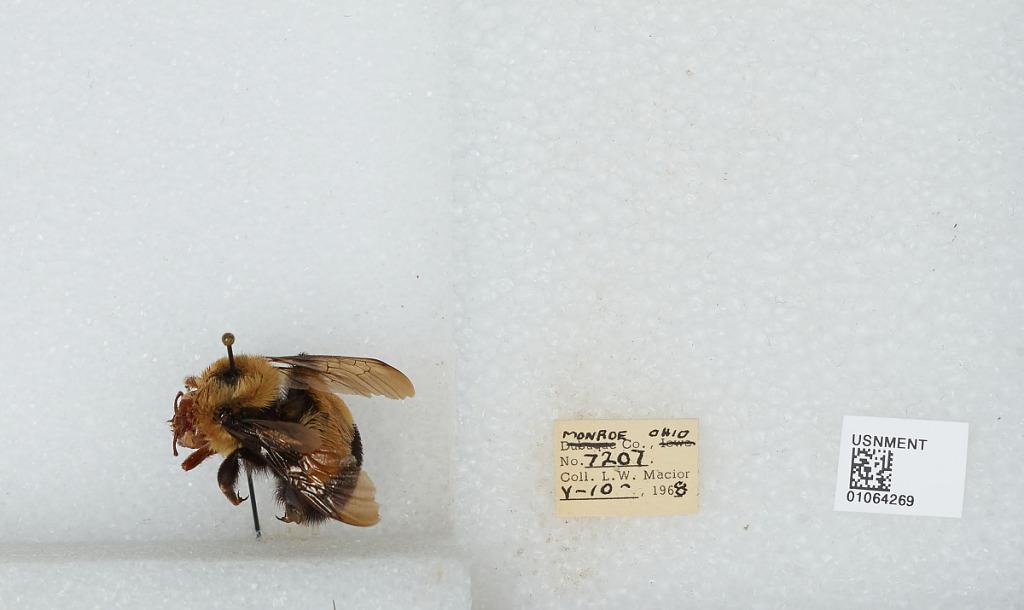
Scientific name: Bombus (Bombus) affinis Cresson
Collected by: L. Macior
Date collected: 1968-5-10
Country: United States
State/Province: Ohio
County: Monroe
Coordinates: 39.73, -81.08